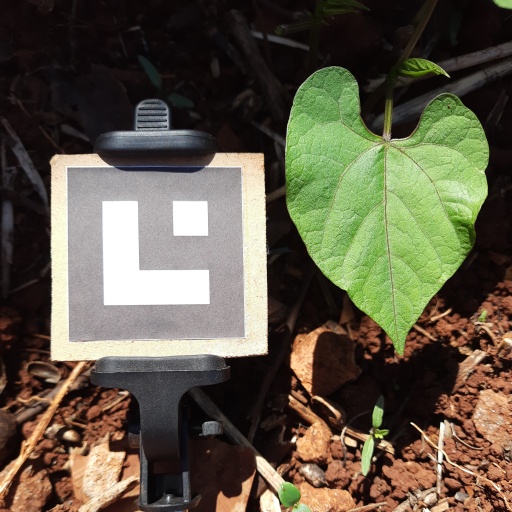
Observations: wavy surface, no eating holes, with soild dust, under sunlight